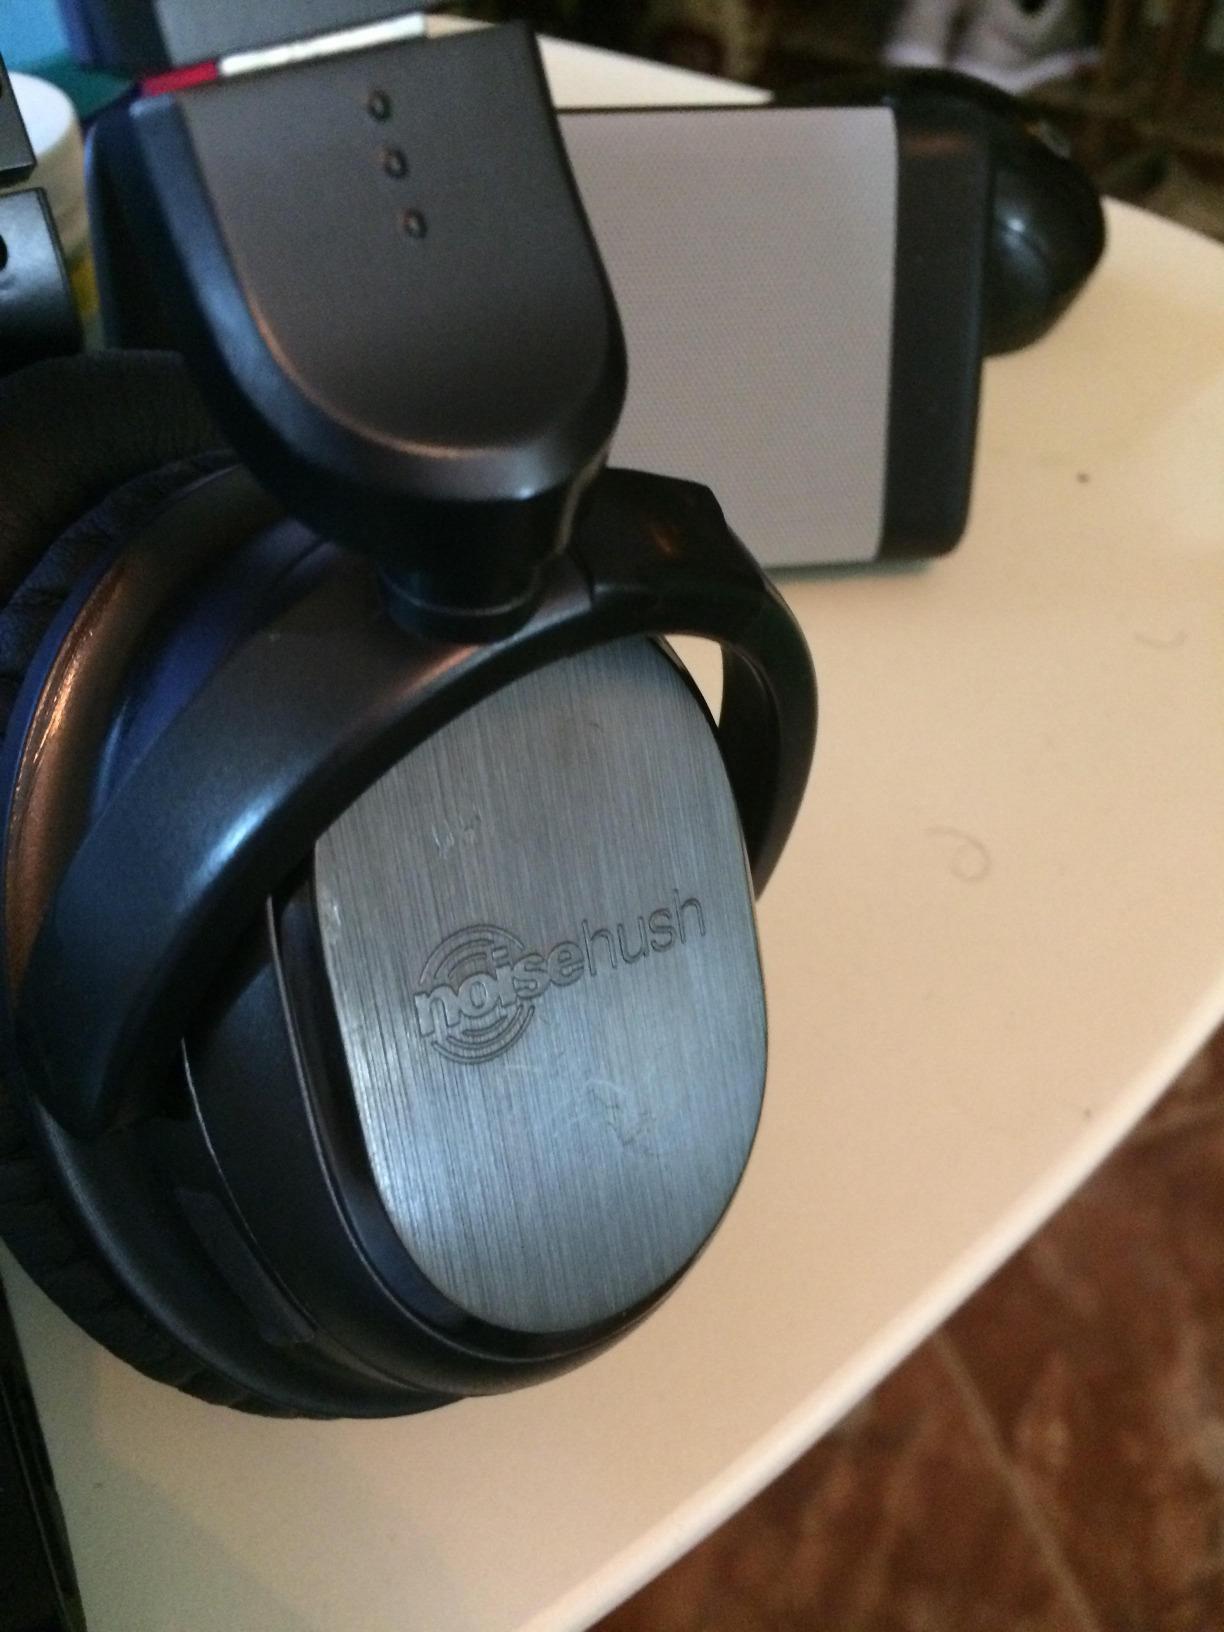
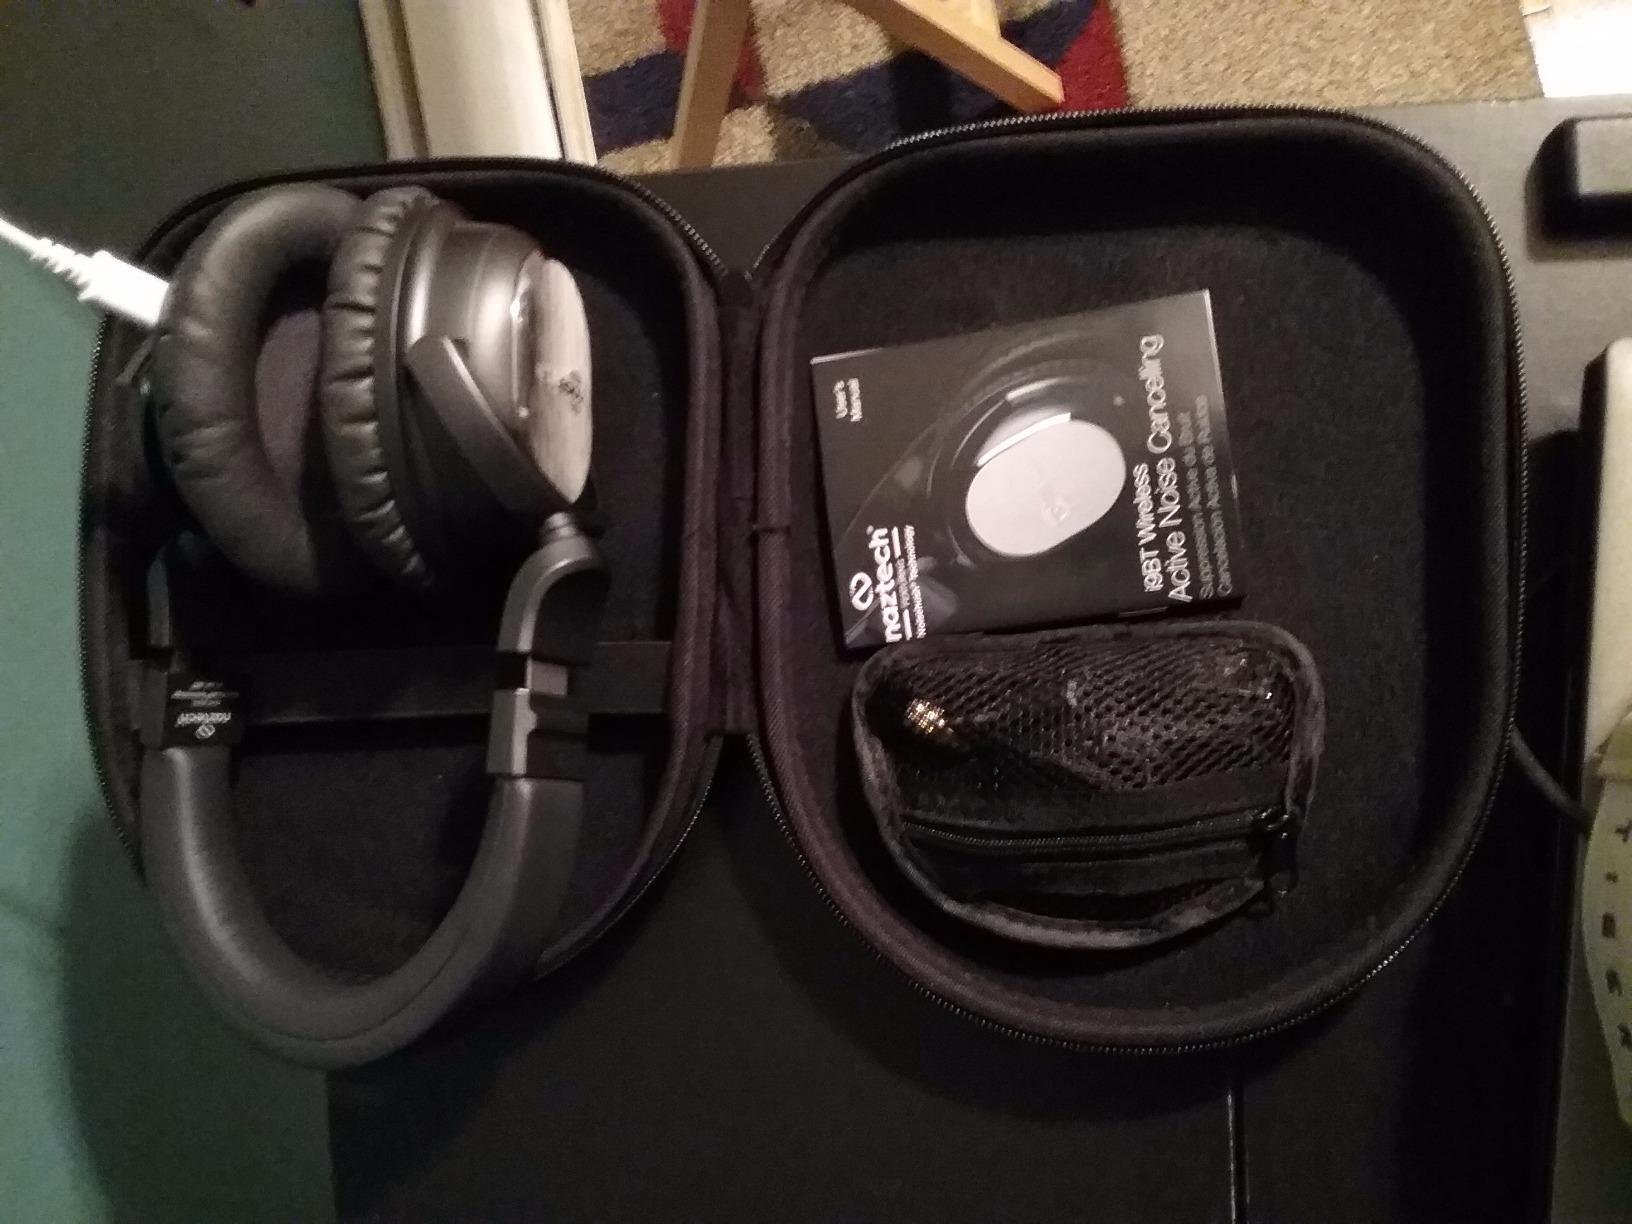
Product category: headphones
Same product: yes